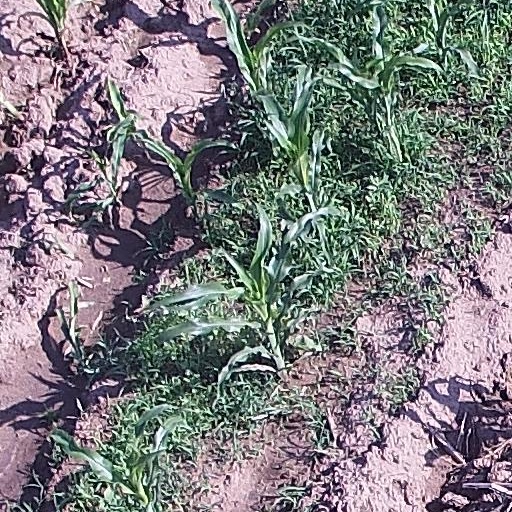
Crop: maize; corn